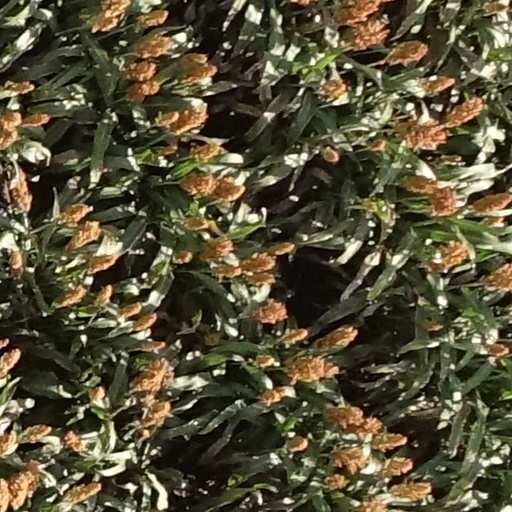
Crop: sorghum